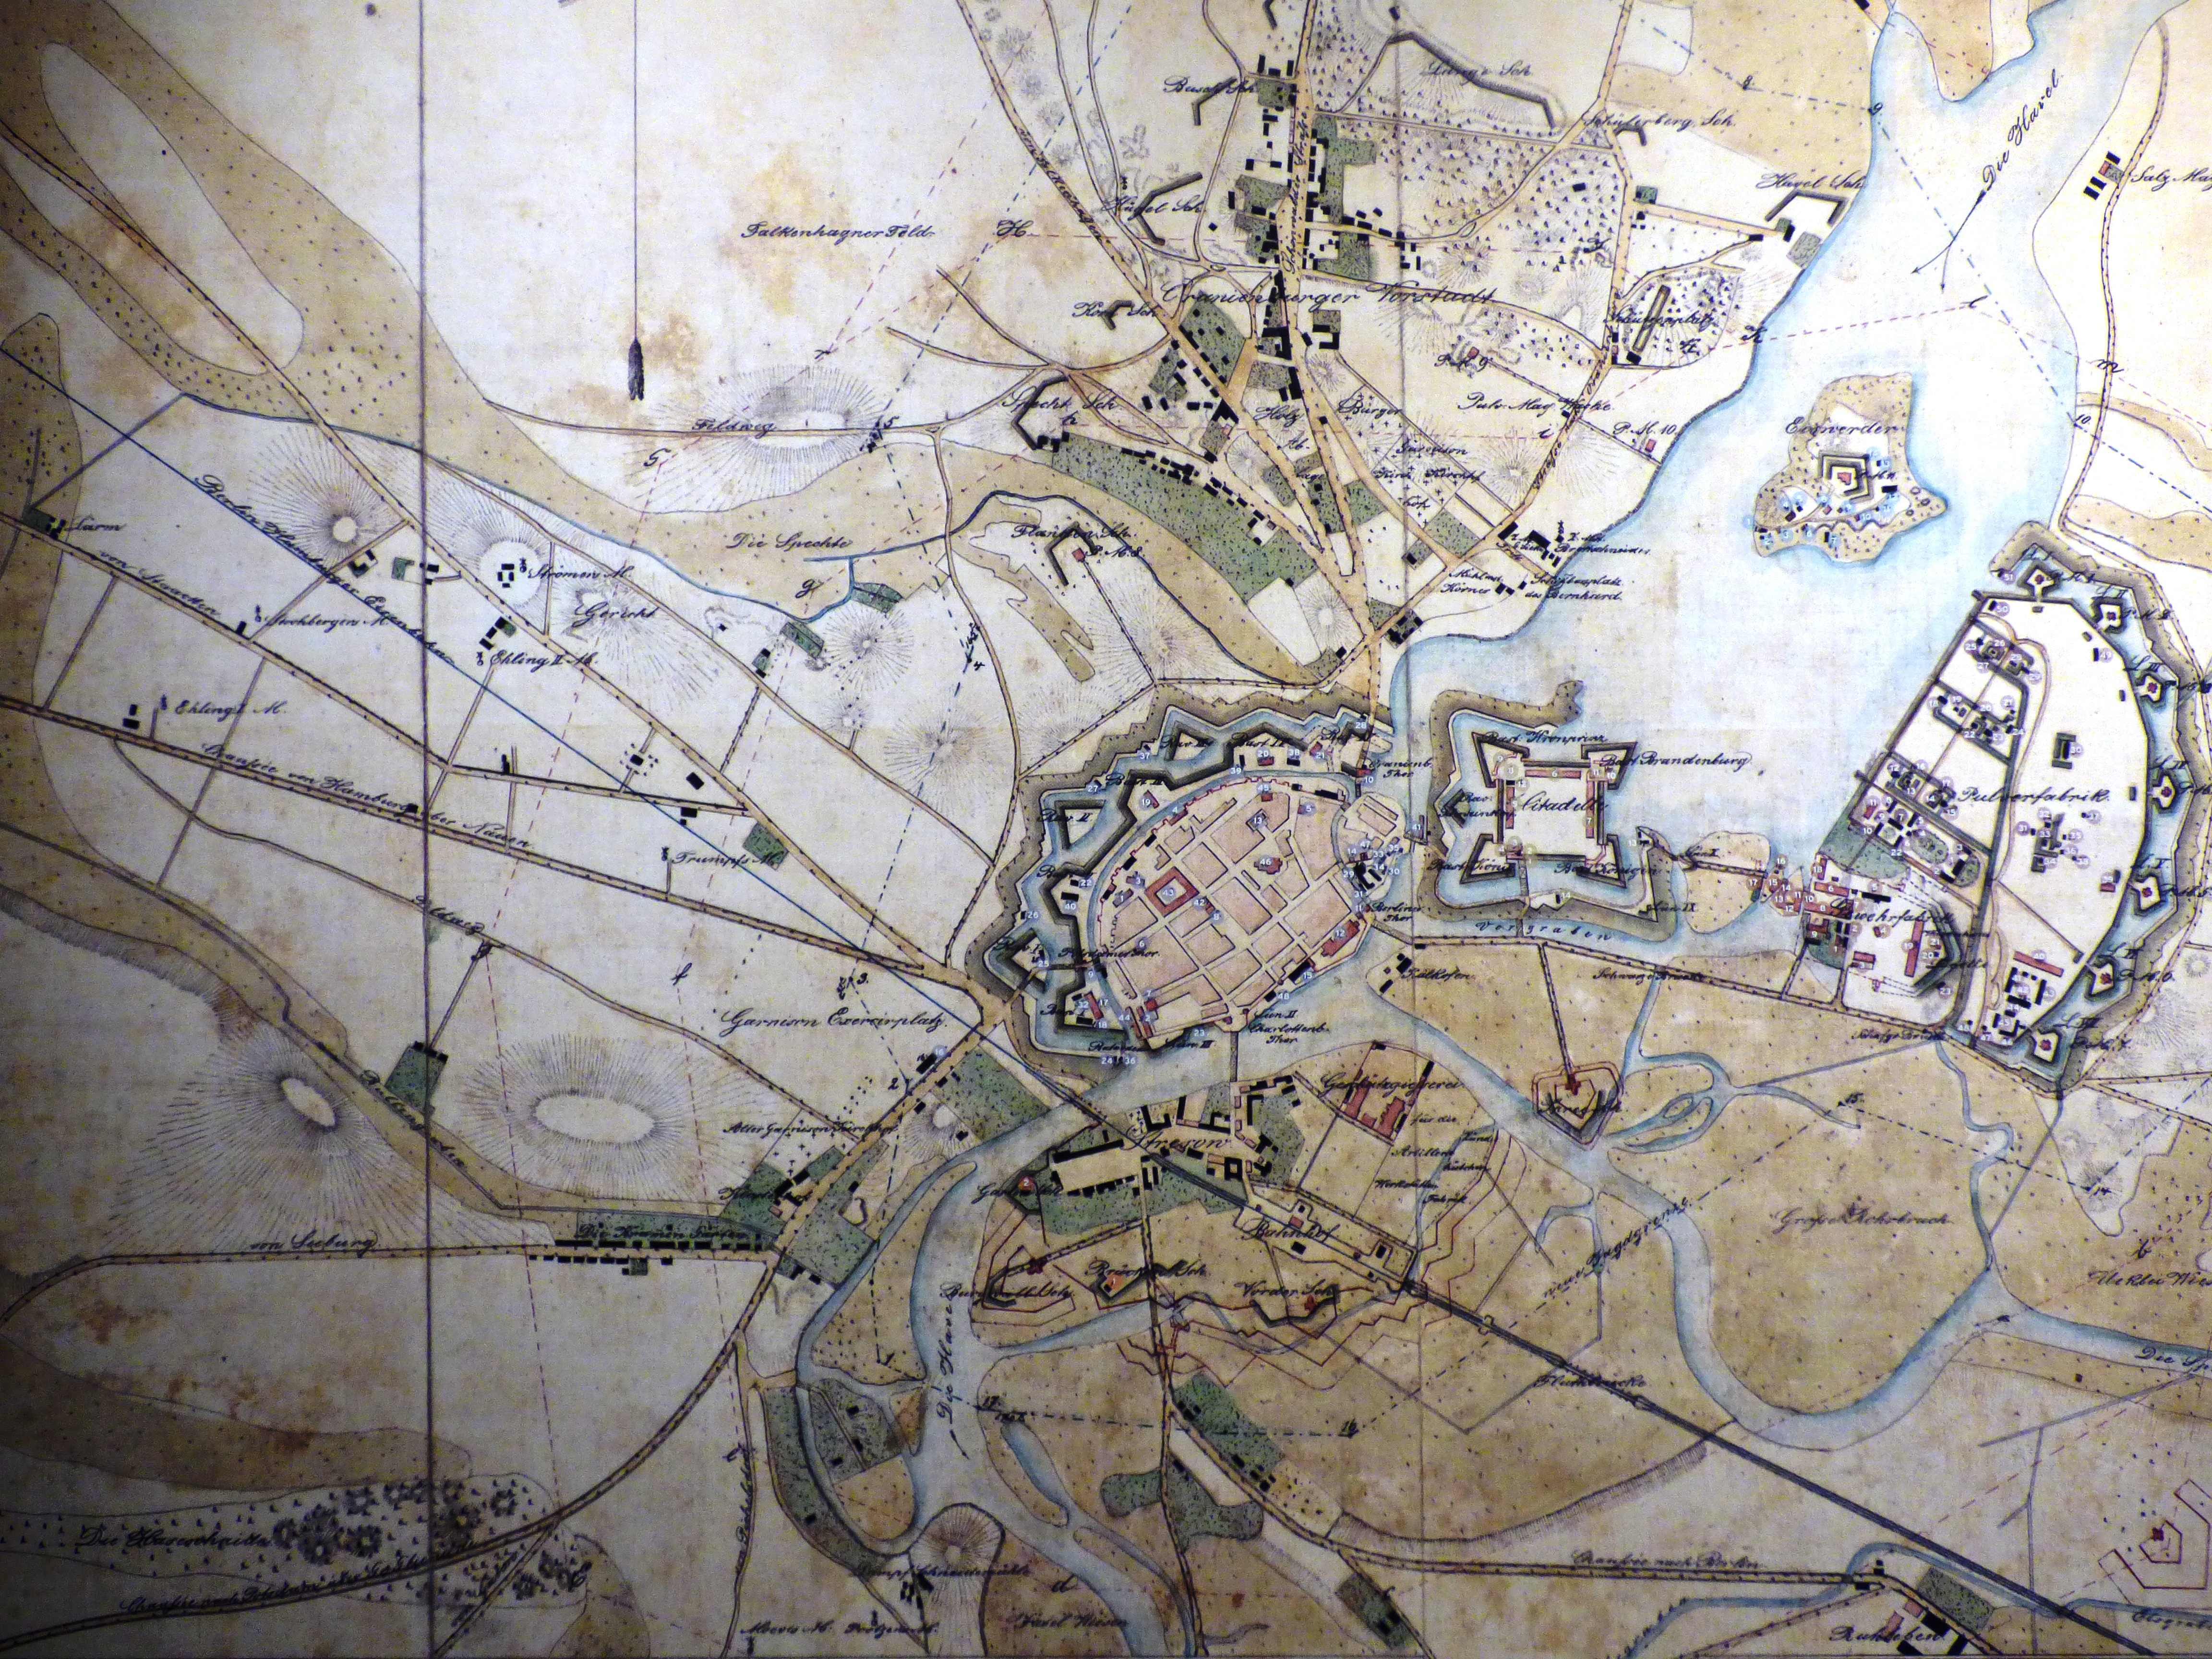
old, monument, route, map, painting, sketch, drawing, archive, planning, information, the war, acquisition of knowledge, the trail